Lorenzo Alexander

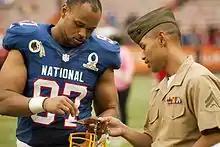
Alexander signing an autograph at the 2013 Pro Bowl

On April 17, 2012, Washington Redskins’ head coach Mike Shanahan announced his decision to transition Alexander from an outside linebacker to an inside linebacker to provide depth behind starting inside linebackers, London Fletcher and Perry Riley.